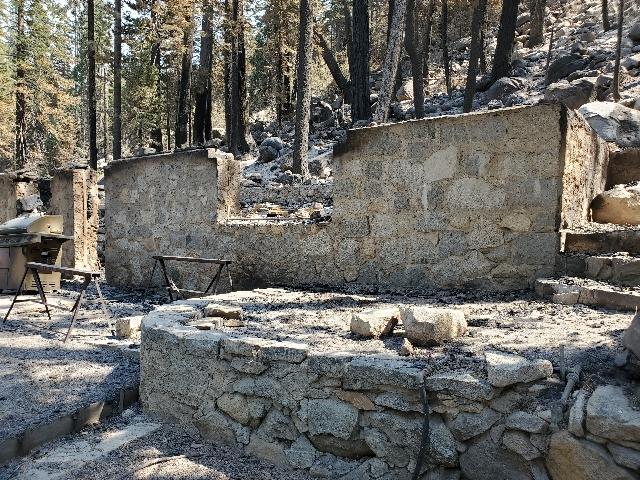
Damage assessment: destroyed